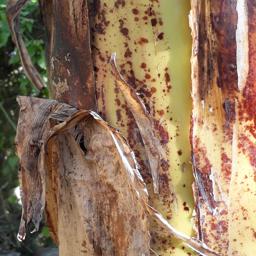
Label: PSEUDOSTEM WEEVIL